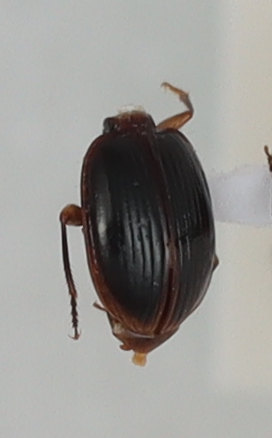
Scientific name: Mecyclothorax konanus
Plot: 14
Trap: W
Collected: 20200623